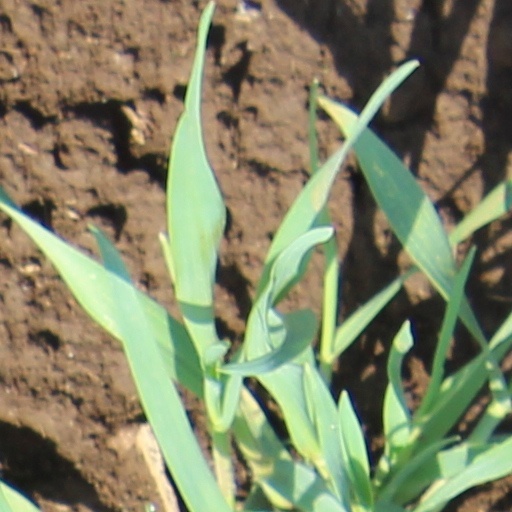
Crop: wheat